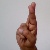
The image shows a hand gesture representing the letter 'R' in Indian Sign Language.